Minye Kyawhtin of Pakhan

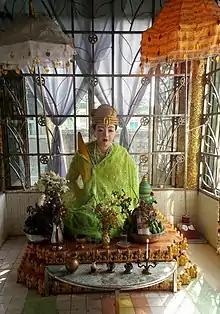
A statue depicting Queen Shin Saw Pu

In 1425, the prince, now styled as Tarabya of Pakhan, became ensnarled in the succession crisis at Ava (Inwa). In August 1425, Thihathu, who had been king since 1421, was assassinated. Just three months later, Thihathu's son and successor Min Hla too was assassinated. The assassinations were arranged by Queen Shin Bo-Me and Prince Min Nyo of Kale, who went on to seize the throne.